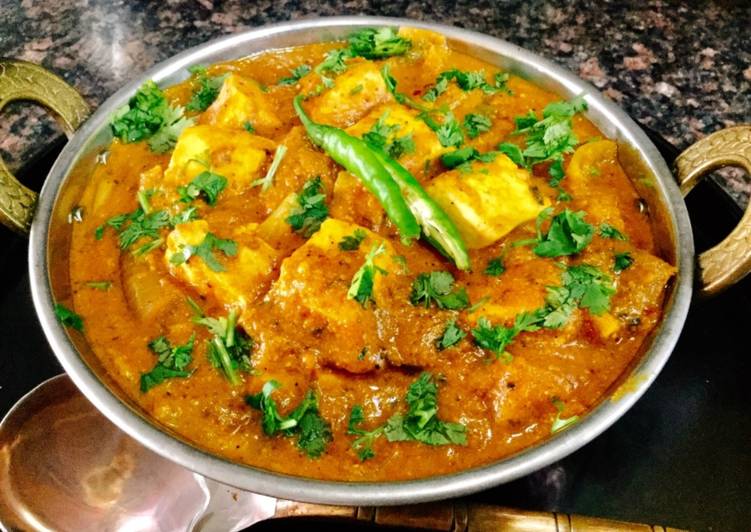
Dish: kadai_paneer